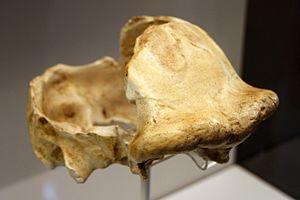
OH 9 est l'abrévation anglophone pour Hominine d'Olduvaï 9, et désigne une calotte crânienne fossile d'Homo ergaster trouvée en 1960 par les paléoanthropologues Louis et Mary Leakey dans les gorges d'Olduvai, en Tanzanie. OH 9 serait le plus ancien fossile humain connu ayant un volume endocrânien supérieur à 1 000 cm³.
Cette liste de fossiles d'hominidés présente un certain nombre de fossiles d'hominines selon un classement chronologique. Il existe des milliers de fossiles, dont beaucoup sont fragmentaires et ne consistent qu'en de simples dents ou fragments d'os isolés. Cette liste ne se veut pas exhaustive, mais présente les principaux spécimens découverts. La plupart de ces fossiles se situent sur des branches ou des rameaux distincts de la branche hypothétique menant à Homo sapiens.